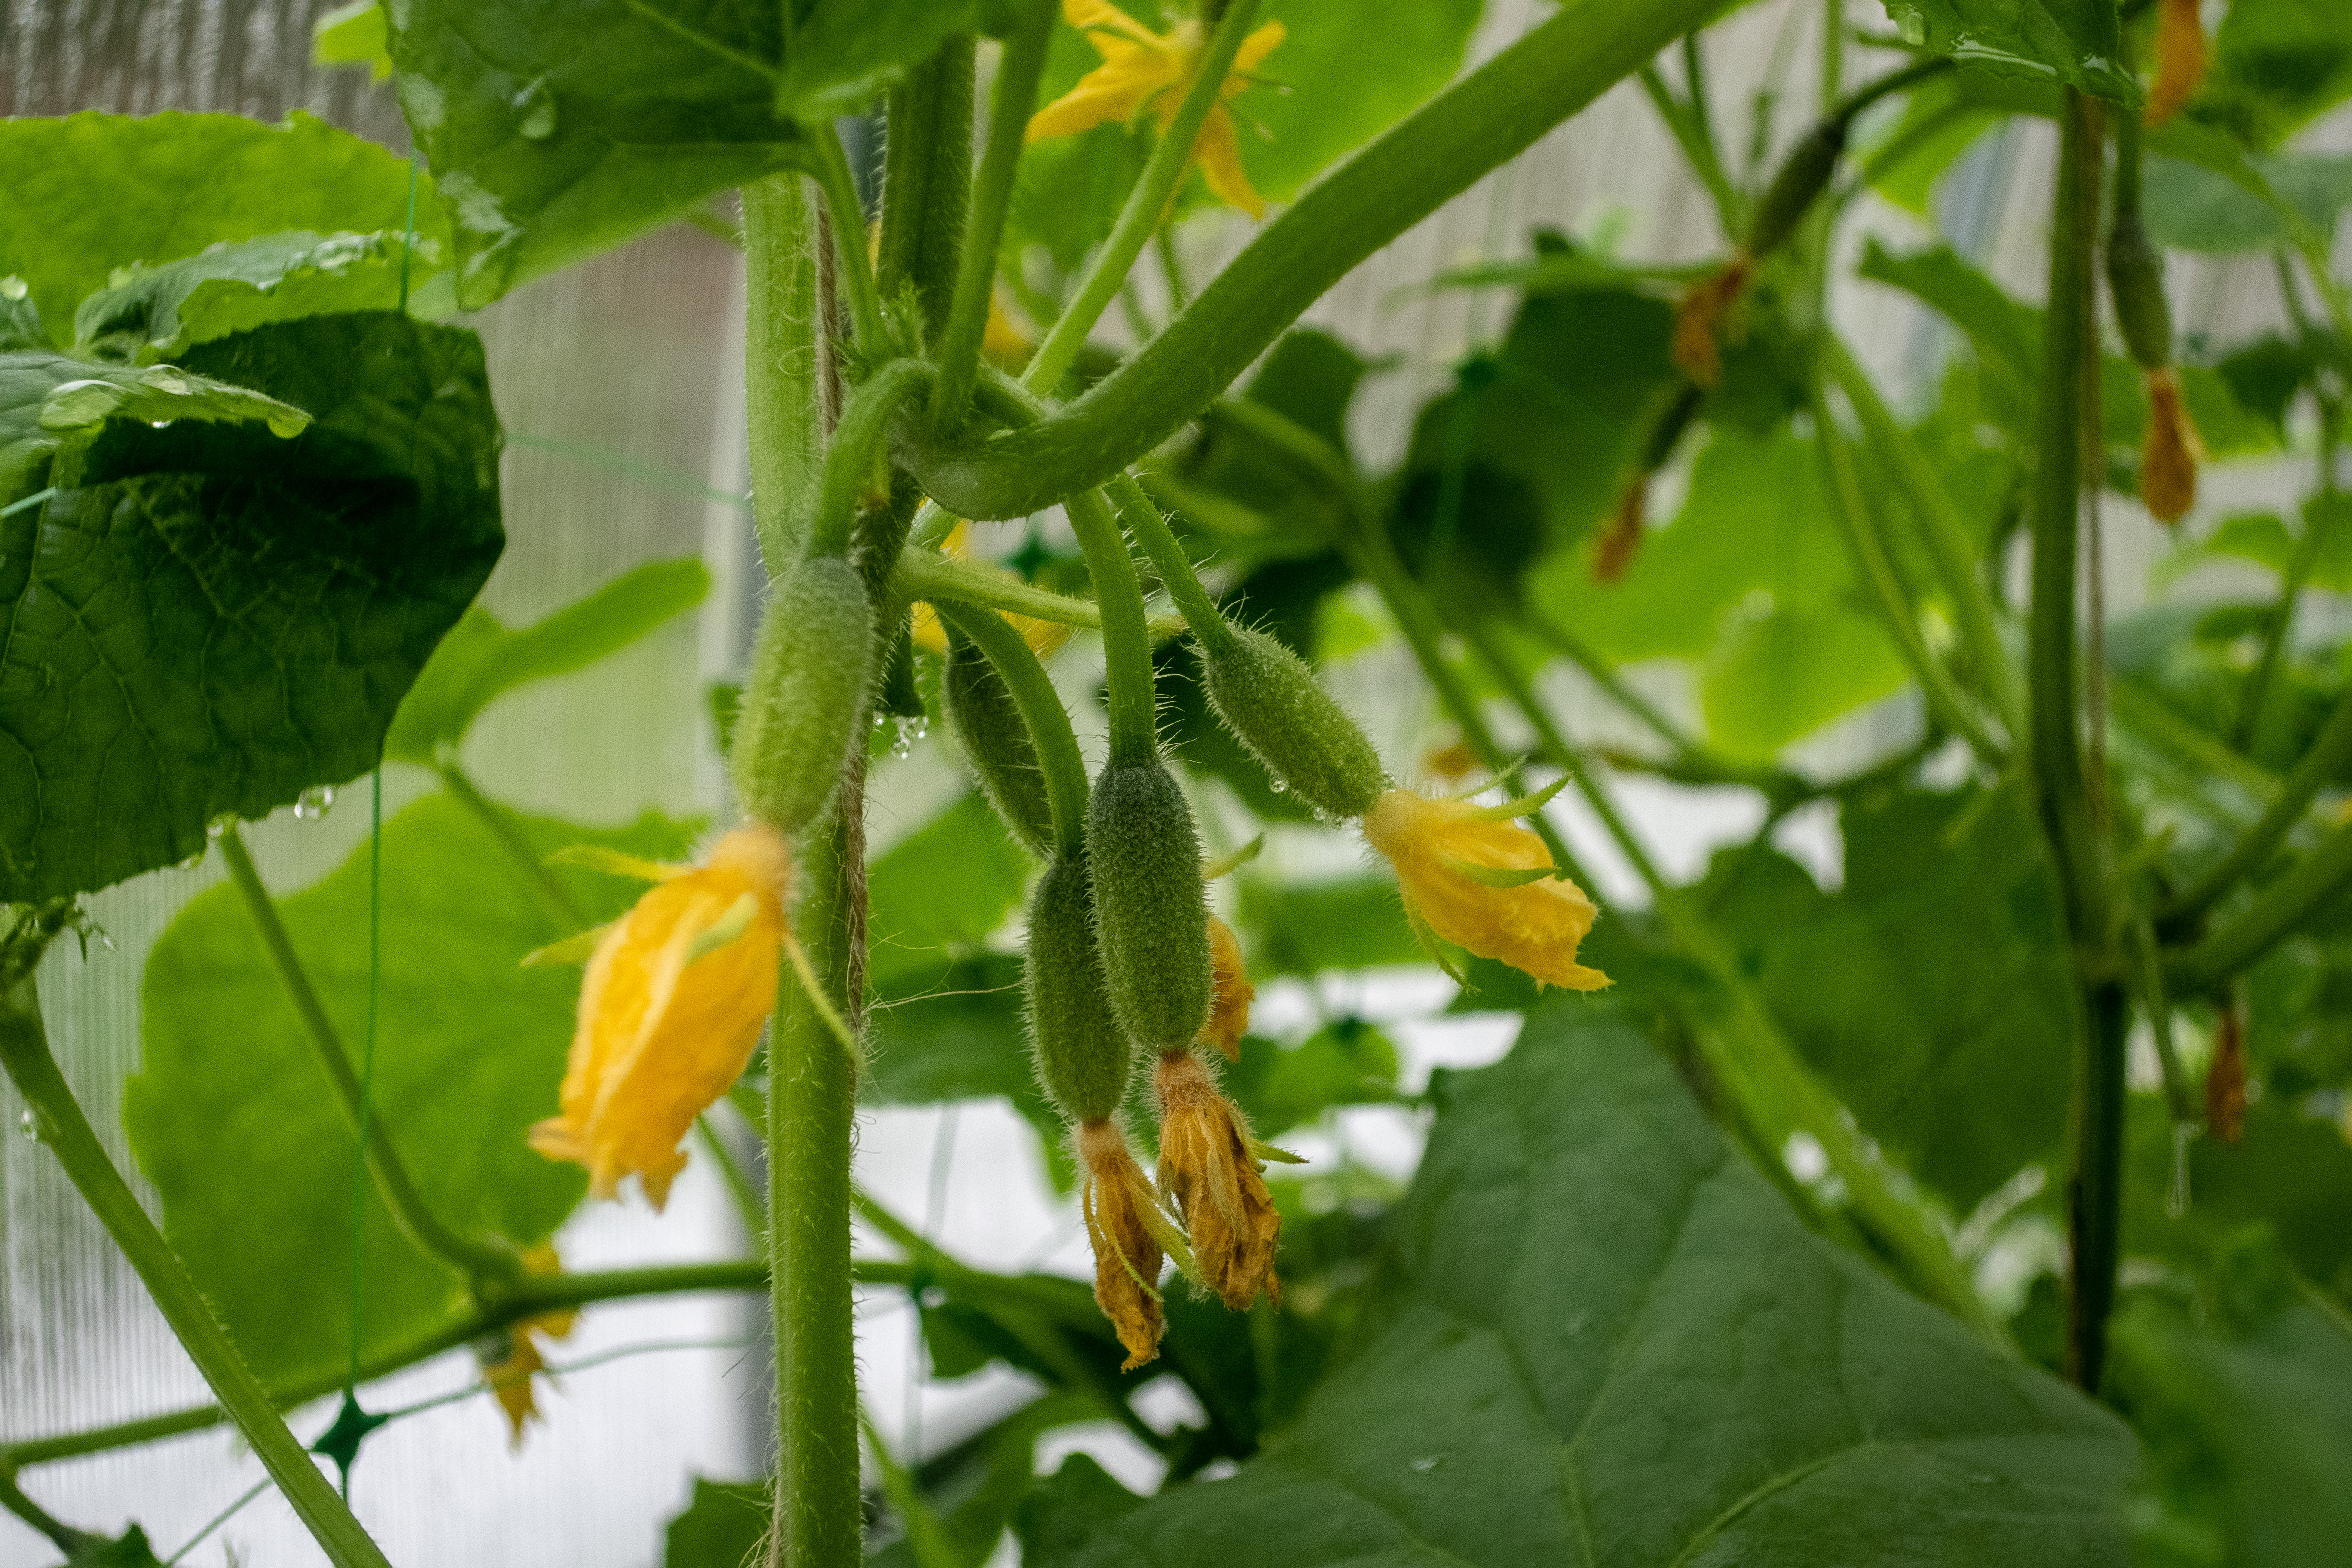
cucumbers, vegetables, food, healthy, fresh, cucumber, leaves, green, nutrition, vitamins, summer, harvest, raw materials, plants, nature, flower, plant, fruit, tree, flowering plant, herbaceous plant, nightshade family, window, twig, annual plant